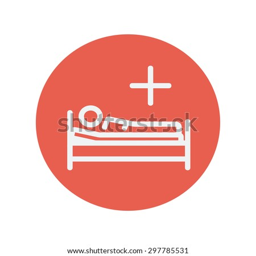
medical bed with patient thin line icon for web and mobile minimalistic flat design .